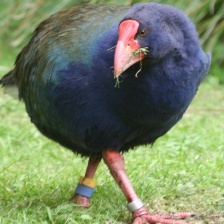
Species: TAKAHE
Scientific name: PORPHYRIO HOCHSTETTERI
ImageNet parent category: european_gallinule